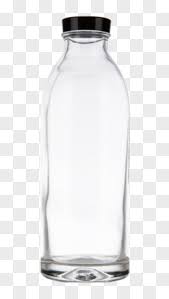
Label: glass